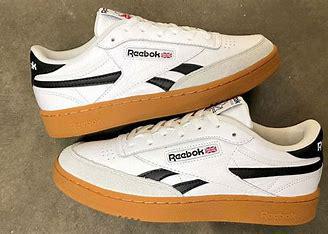
Brand: Reebok
Model: Club C Revenge